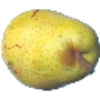
Label: Pear Monster 1